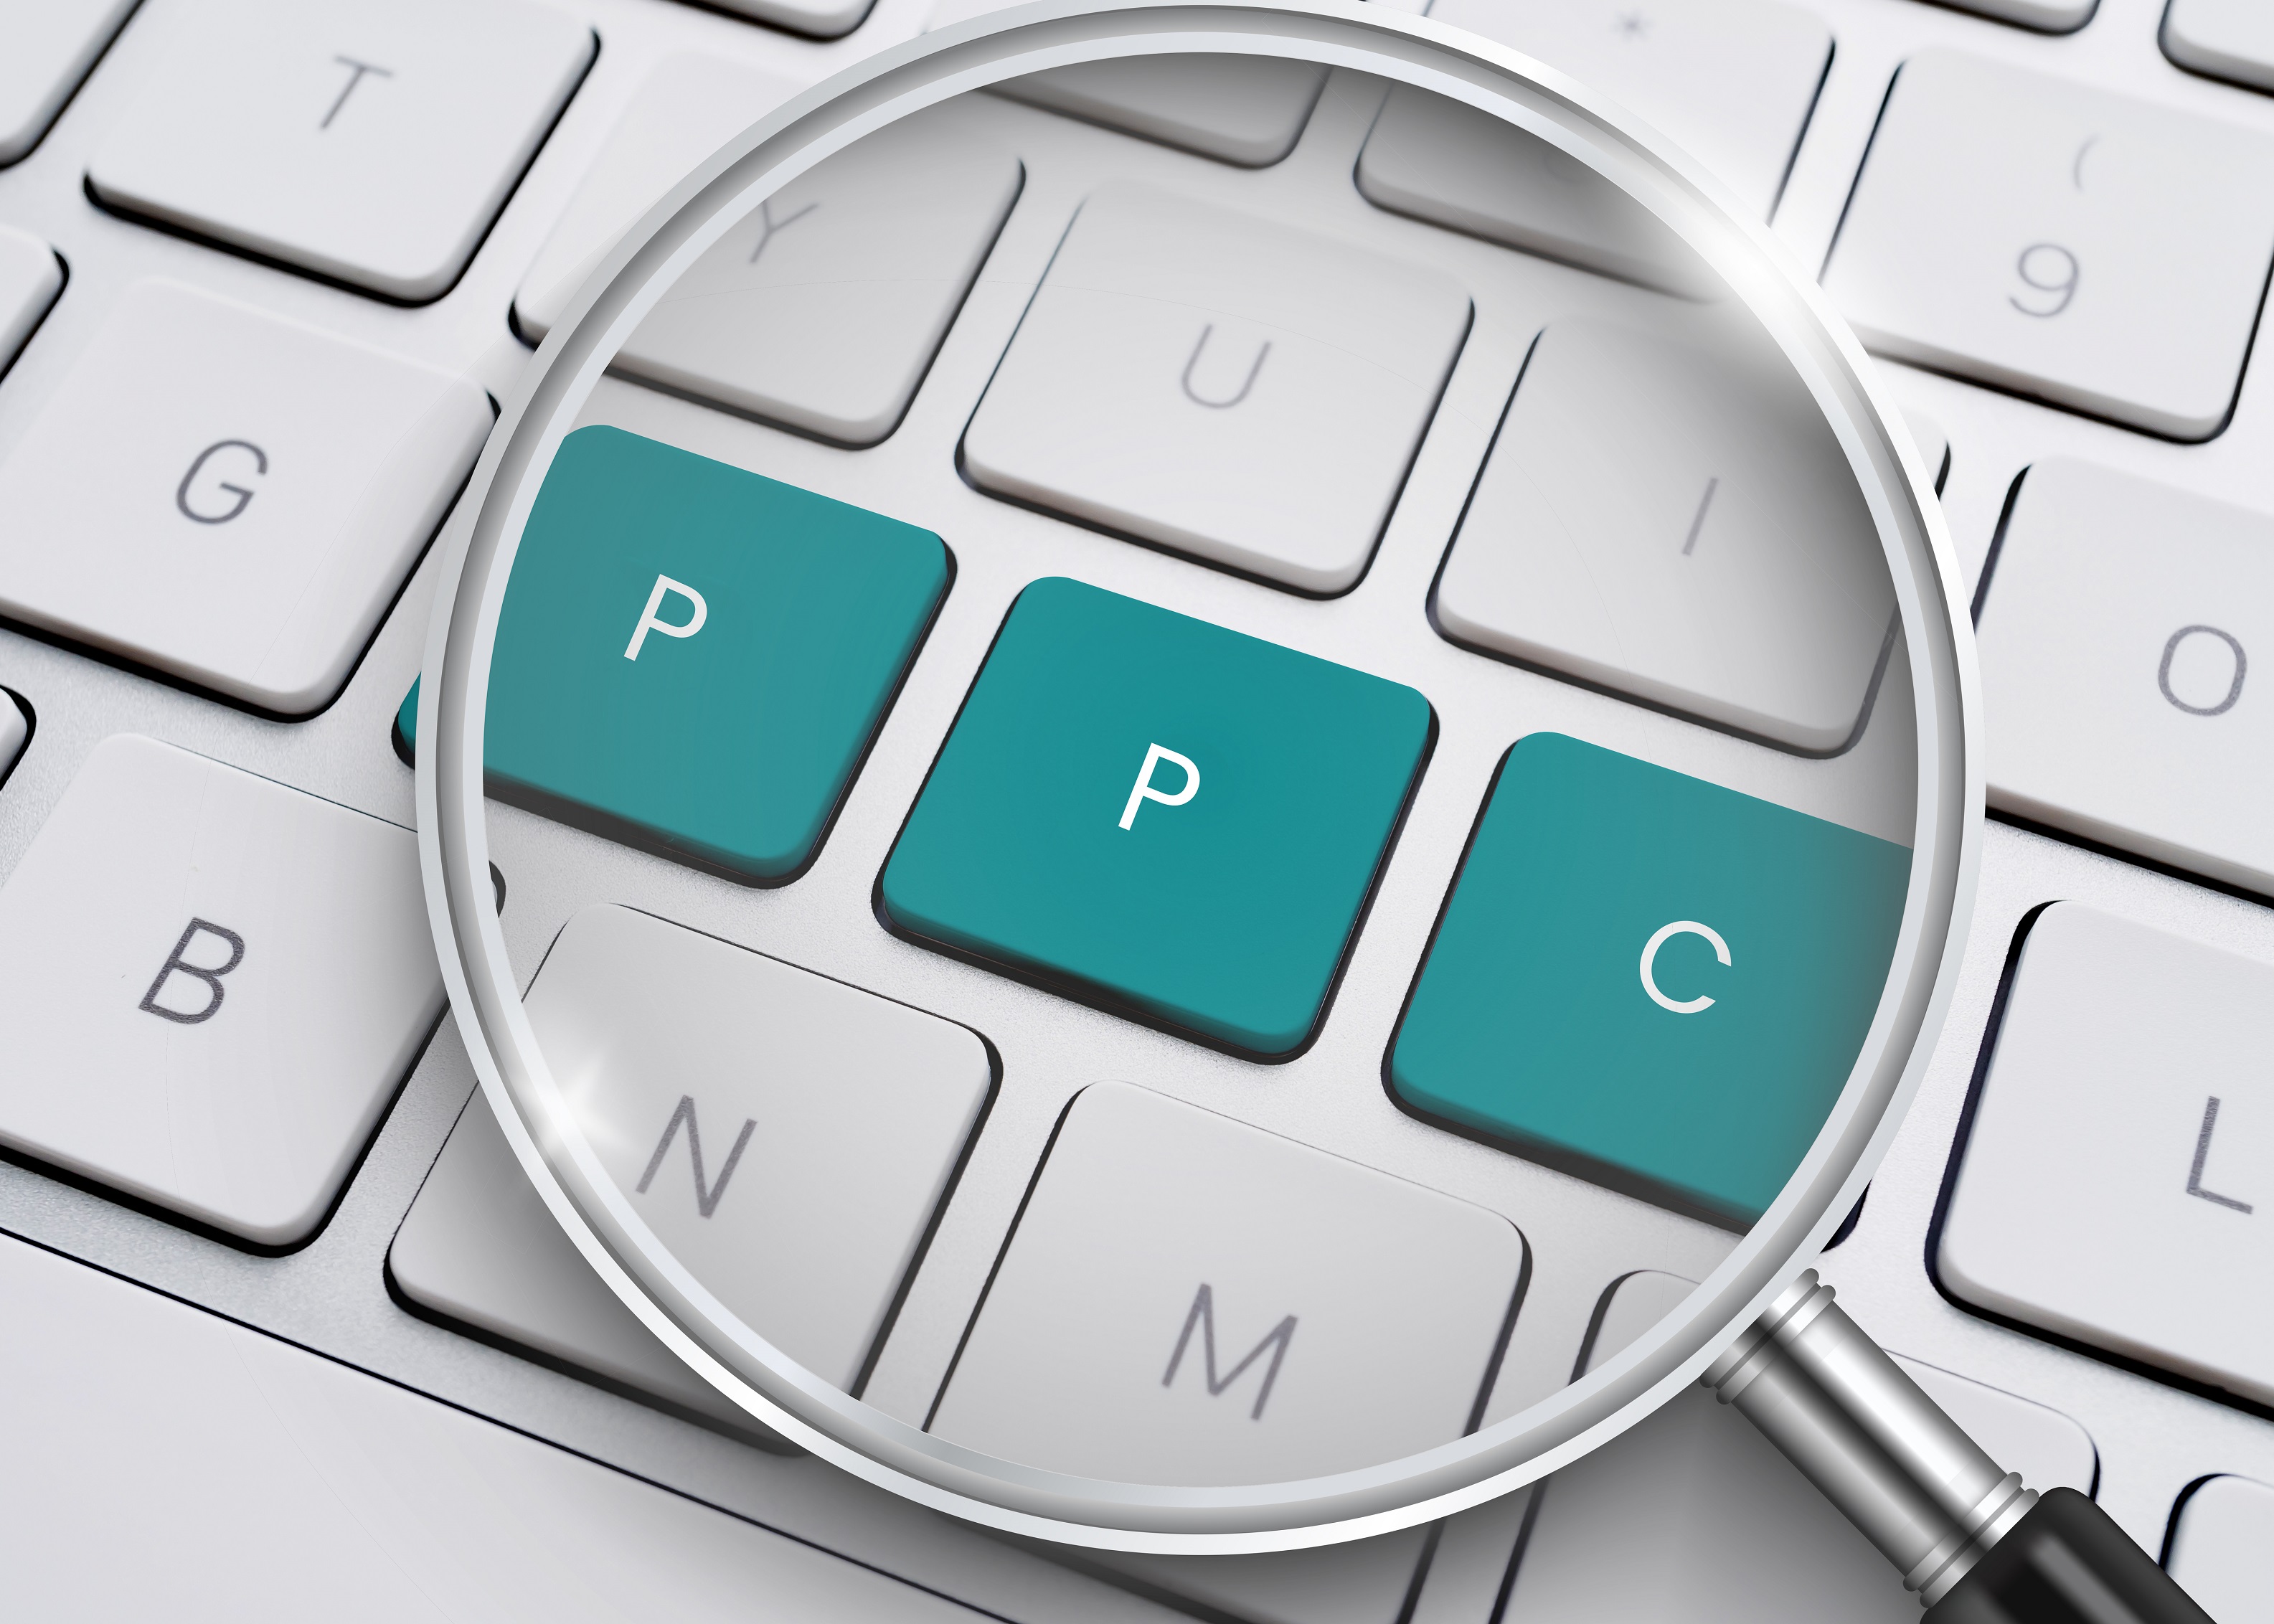
company, peripheral, computer keyboard, input device, white, product, green, blue, gadget, office equipment, font, computer, Material property, computer hardware, electronic device, technology, symbol, number, art, computer component, computer accessory, logo, electric blue, pattern, graphics, carmine, circle, engineering, multimedia, personal computer hardware, magenta, fashion accessory, electronics